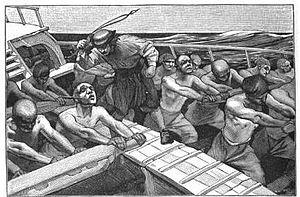
Illustration tirée de Histoire de France, cours élémentaire, Ernest Lavisse, Armand Colin, 1913, page 128 de l'édition Heath de 1919.